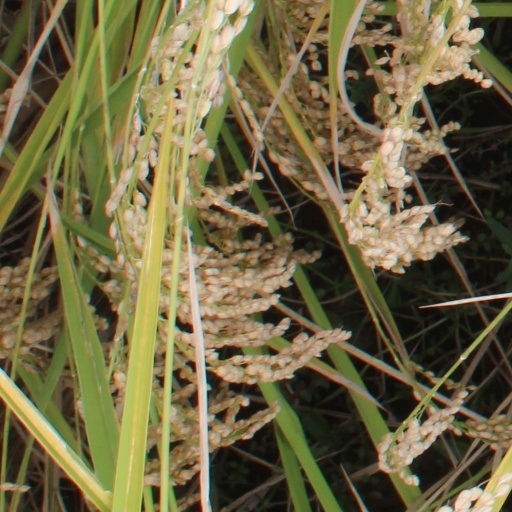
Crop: rice